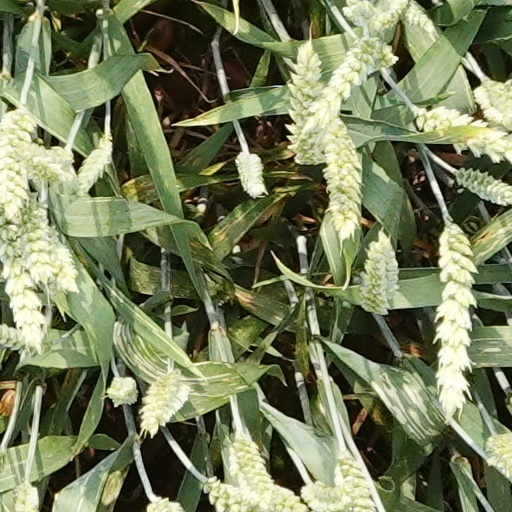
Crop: wheat